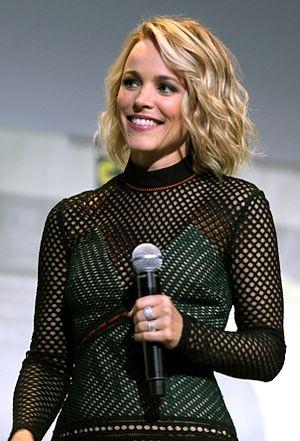
Je te promets ou Le Vœu au Québec est sur film dramatique américain coécrit et réalisé par Michael Sucsy, et sorti en 2012. Il est inspiré de l'histoire vraie de Kim et Krickitt Carpenter.
N'oublie jamais, ou Les Pages de notre amour au Québec, est un film américain réalisé par Nick Cassavetes, sorti en 2004. Il s'agit d'une adaptation du best-seller de l'écrivain américain Nicholas Sparks, Les Pages de notre amour.